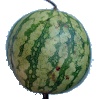
Label: watermelon